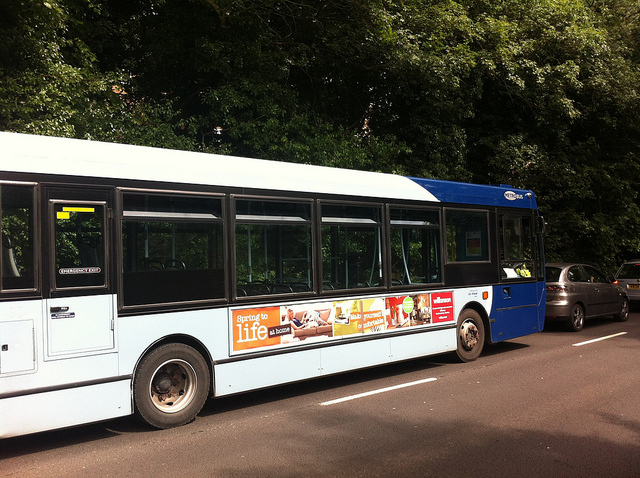
A blue and white bus traveling past a forest.

a blue and white bus sits in traffic

A city bus is traveling down the road behind some cars.

Blue and white commuter bus on roadway in traffic.

A city bus parked by the side of the road.